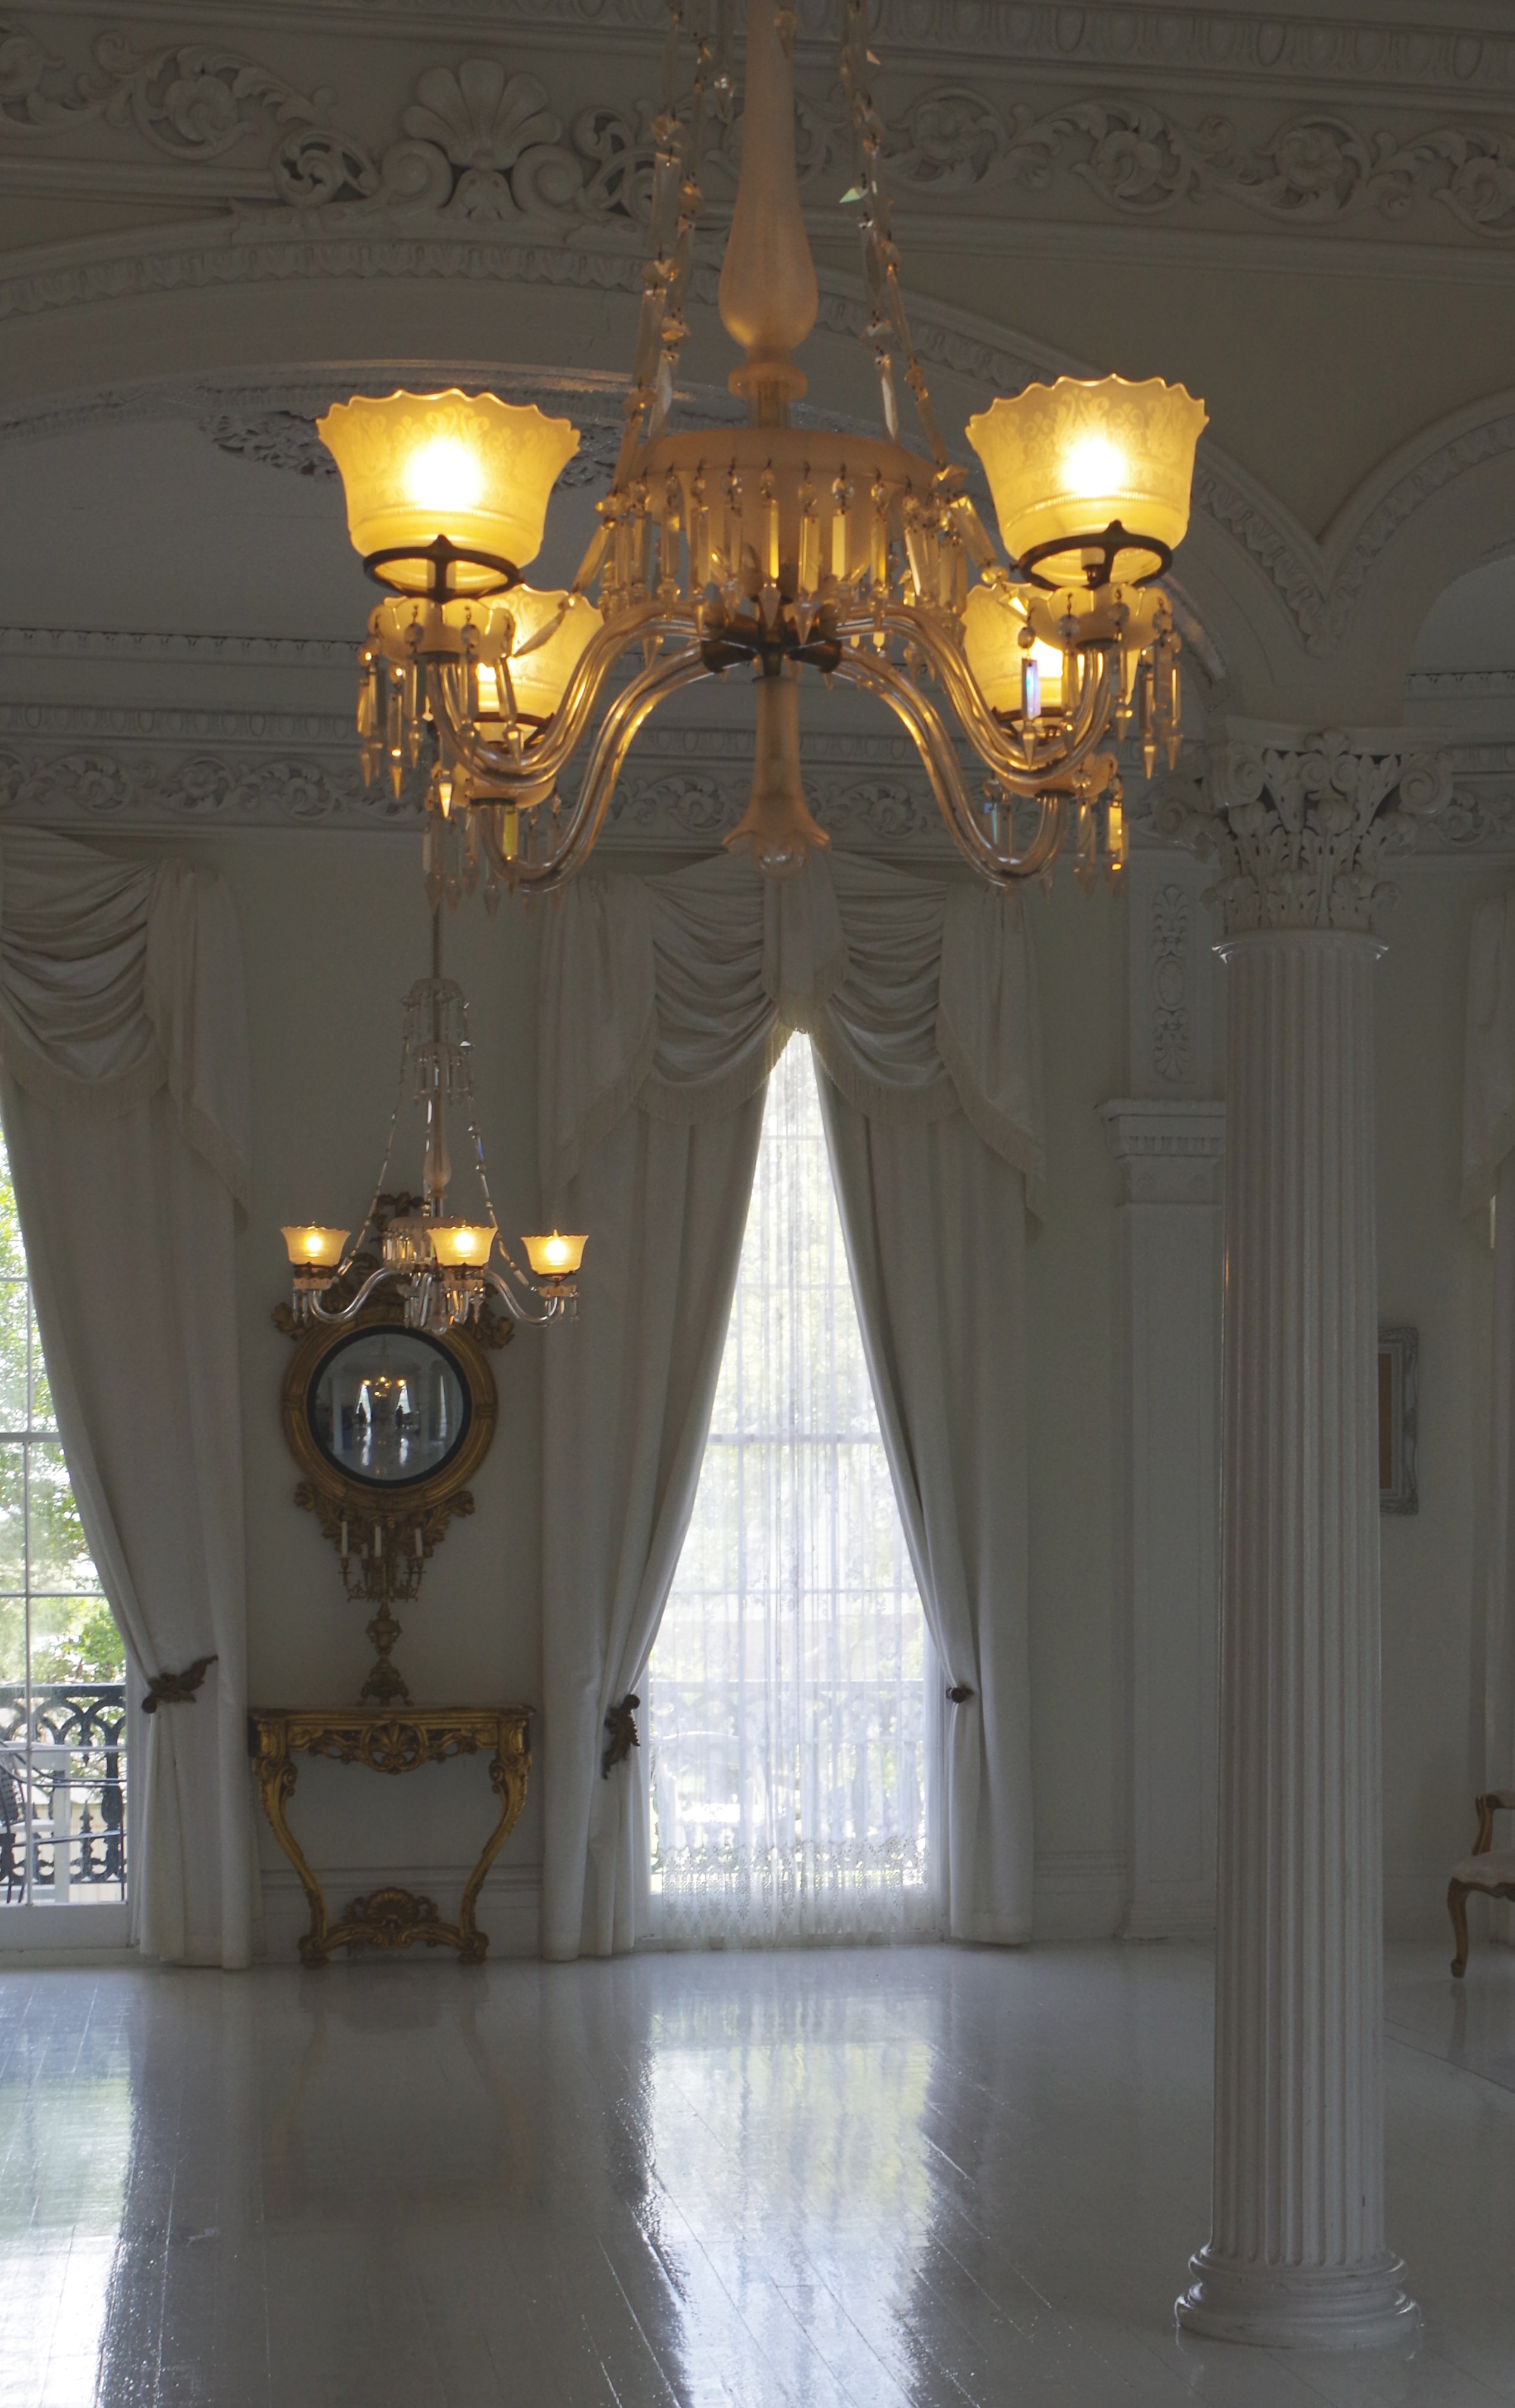
light, white, building, arch, ceiling, column, hall, space, lighting, candlestick, interior design, symmetry, light fixture